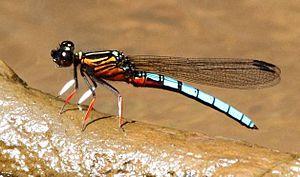
Platycypha caligata est une espèce d'insectes de l'ordre des odonates, du sous-ordre des Zygoptera et de la famille des Chlorocyphidae.